Arabesques (short story collection)

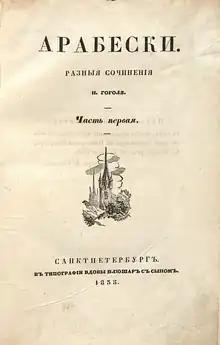

Arabesques are collected works written and compiled by Nikolai Gogol, first published in January 1835. The collection consists of two parts, diverse in content, hence its name: ″arabesques,″ a special type of Arabic design where lines wind around each other. Articles on chronicles, geography, and art, as well as works of fiction such as "Nevsky Prospekt," "The Portrait," and "Diary of a Madman" merge the collection into one piece.